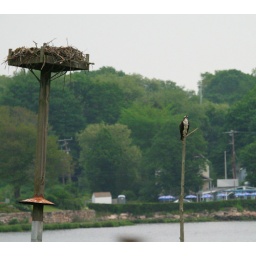
Taken while on a short walk down river road in Mystic CT. Cloudy gray evening shot